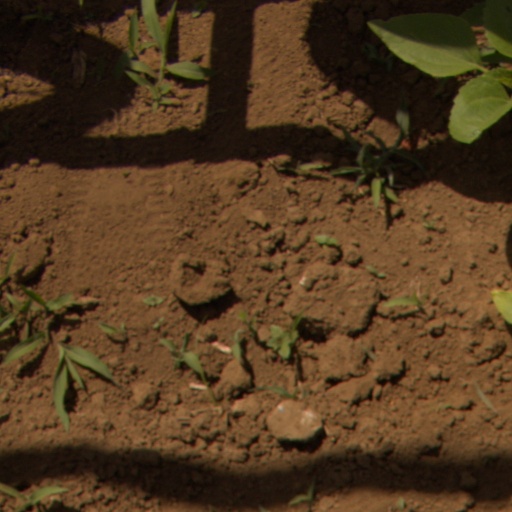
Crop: Jerusalem artichoke